Xu Xin (footballer)

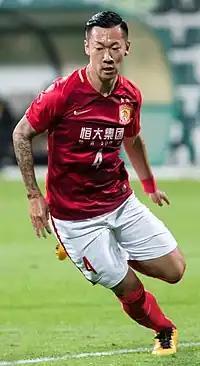
Xin playing for Guangzhou Evergrande in 2018

Xu Xin (born 19 April 1994) is a Chinese professional footballer who currently plays as a defensive midfielder for Chinese Super League club Shanghai Port and the China national team.